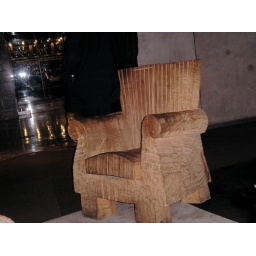
Badass wooden chair in the lobby.